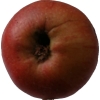
Label: Apple 17